Javier Arenas (American football)

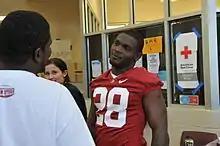
Arenas in May 2011, volunteering for the American Red Cross

Arenas attended the University of Alabama, where he played for coaches Mike Shula, Joe Kines, and Nick Saban from 2006 to 2009.